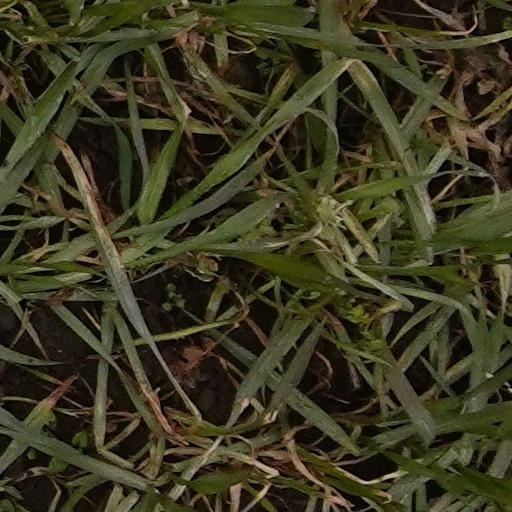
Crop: wheat